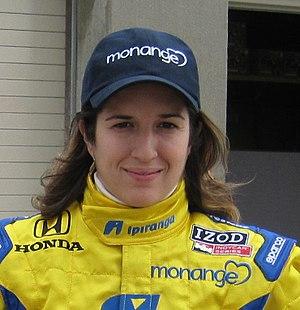
Ana Beatriz Caselato Gomes de Figueiredo, connue sous le nom de Ana Beatriz après avoir fait carrière à ses débuts sous celui de Bia Figueiredo, est une pilote automobile brésilienne née le 18 mars 1985 à São Paulo. Elle est devenue en juin 2008 la première femme à remporter une manche du championnat Indy Lights.